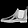
Label: Ankle boot